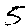
Label: 5